Describe the emotion expressed in this image:  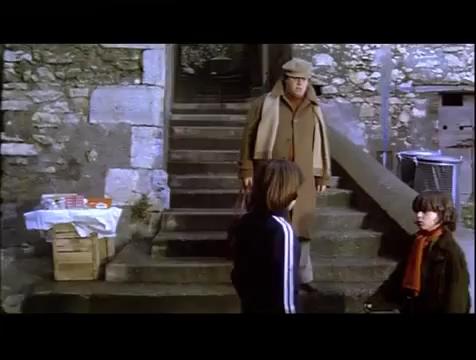
This person displays Pain, valence and arousal with low intensity.